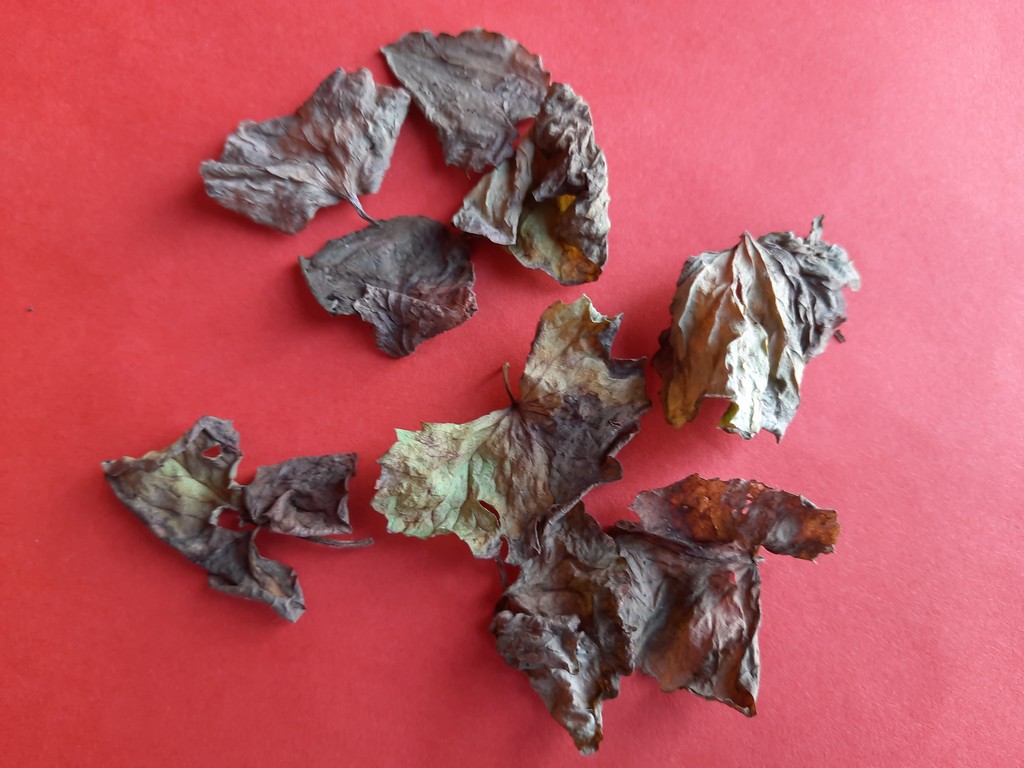
Label: Dried